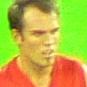
Age: 27